George Cromwell Scott

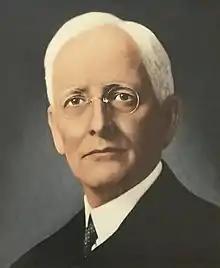
Scott's court portrait

George Cromwell Scott (August 8, 1864 – October 6, 1948) was a United States representative from Iowa's 11th congressional district for just over four years, and was a United States district judge of the United States District Court for the Northern District of Iowa.